123rd Street station

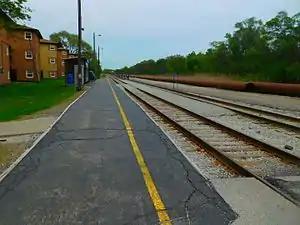
123rd Street station in May 2016.

123rd Street is one of four Metra railroad stations in Blue Island, Illinois, along the Beverly Branch of the Rock Island District Line, and five within Blue Island generally. It is from LaSalle Street Station, the northern terminus of the line, and is named after and located on 123rd Street. In Metra's zone-based fare system, 123rd Street is in zone 2. As of 2018, 123rd Street is the 211th busiest of Metra's 236 non-downtown stations, with an average of 53 weekday boardings.